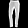
Label: Trouser